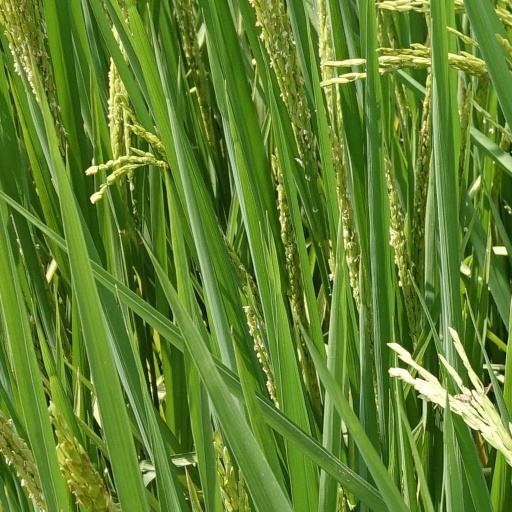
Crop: rice